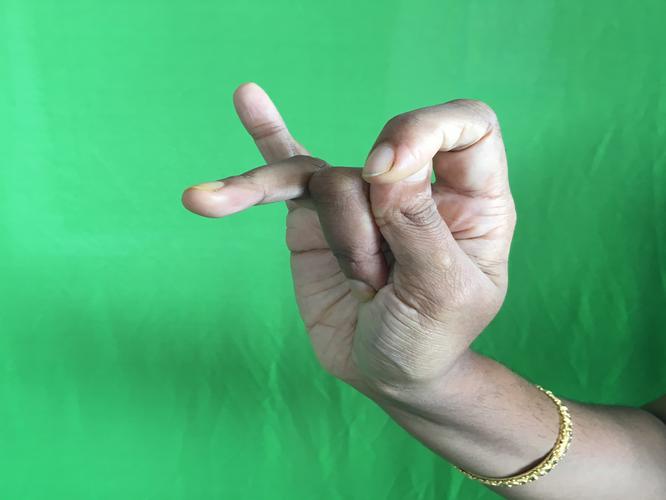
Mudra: Katakamukha_3
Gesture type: single_hand